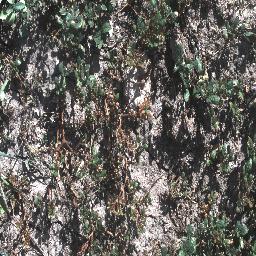
Label: negative